Samuel Rolle (died 1647)

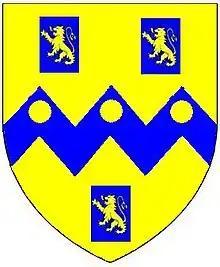
Arms of Rolle: "Or, on a fesse dancetté between three billets azure each charged with a lion rampant of the first three bezants"

Sir Samuel Rolle (c. 1588 – 1647) of Heanton Satchville in the parish of Petrockstowe, Devon, served as Member of Parliament for Callington, Cornwall in 1640 and for Devon 1641–1647. He supported the parliamentary side in the Civil War.